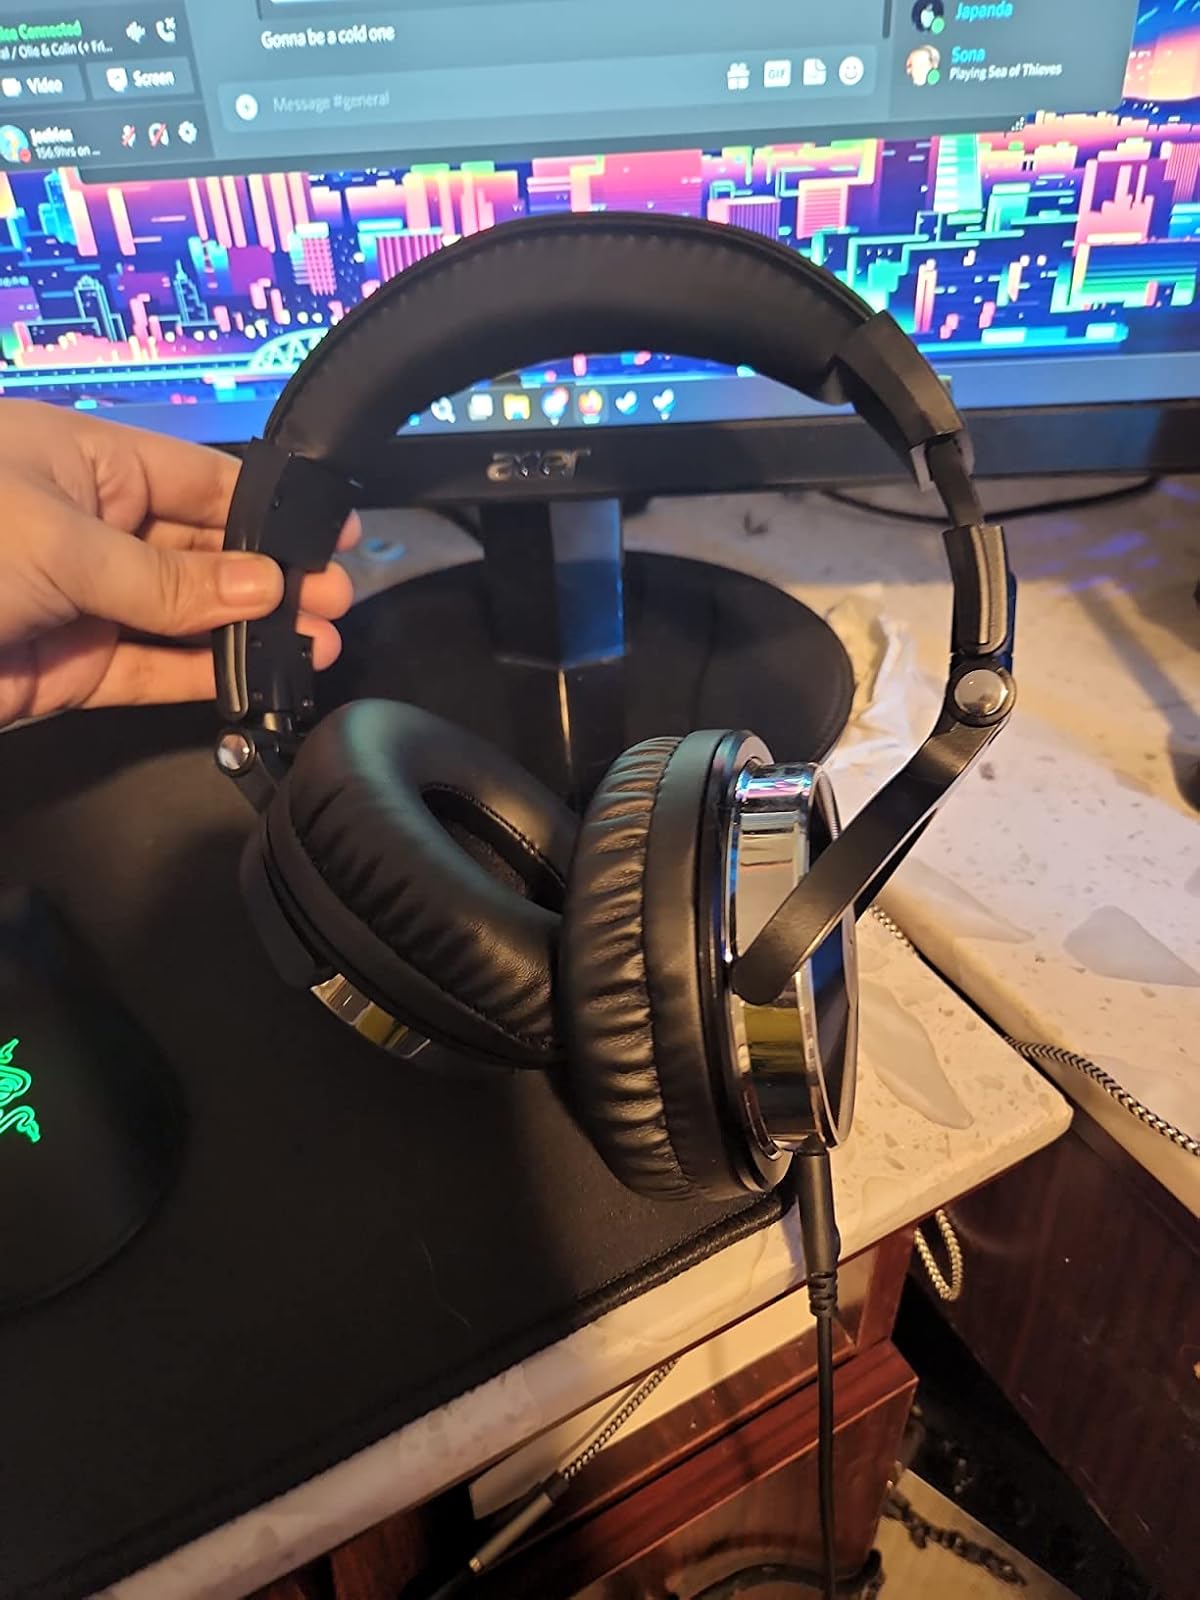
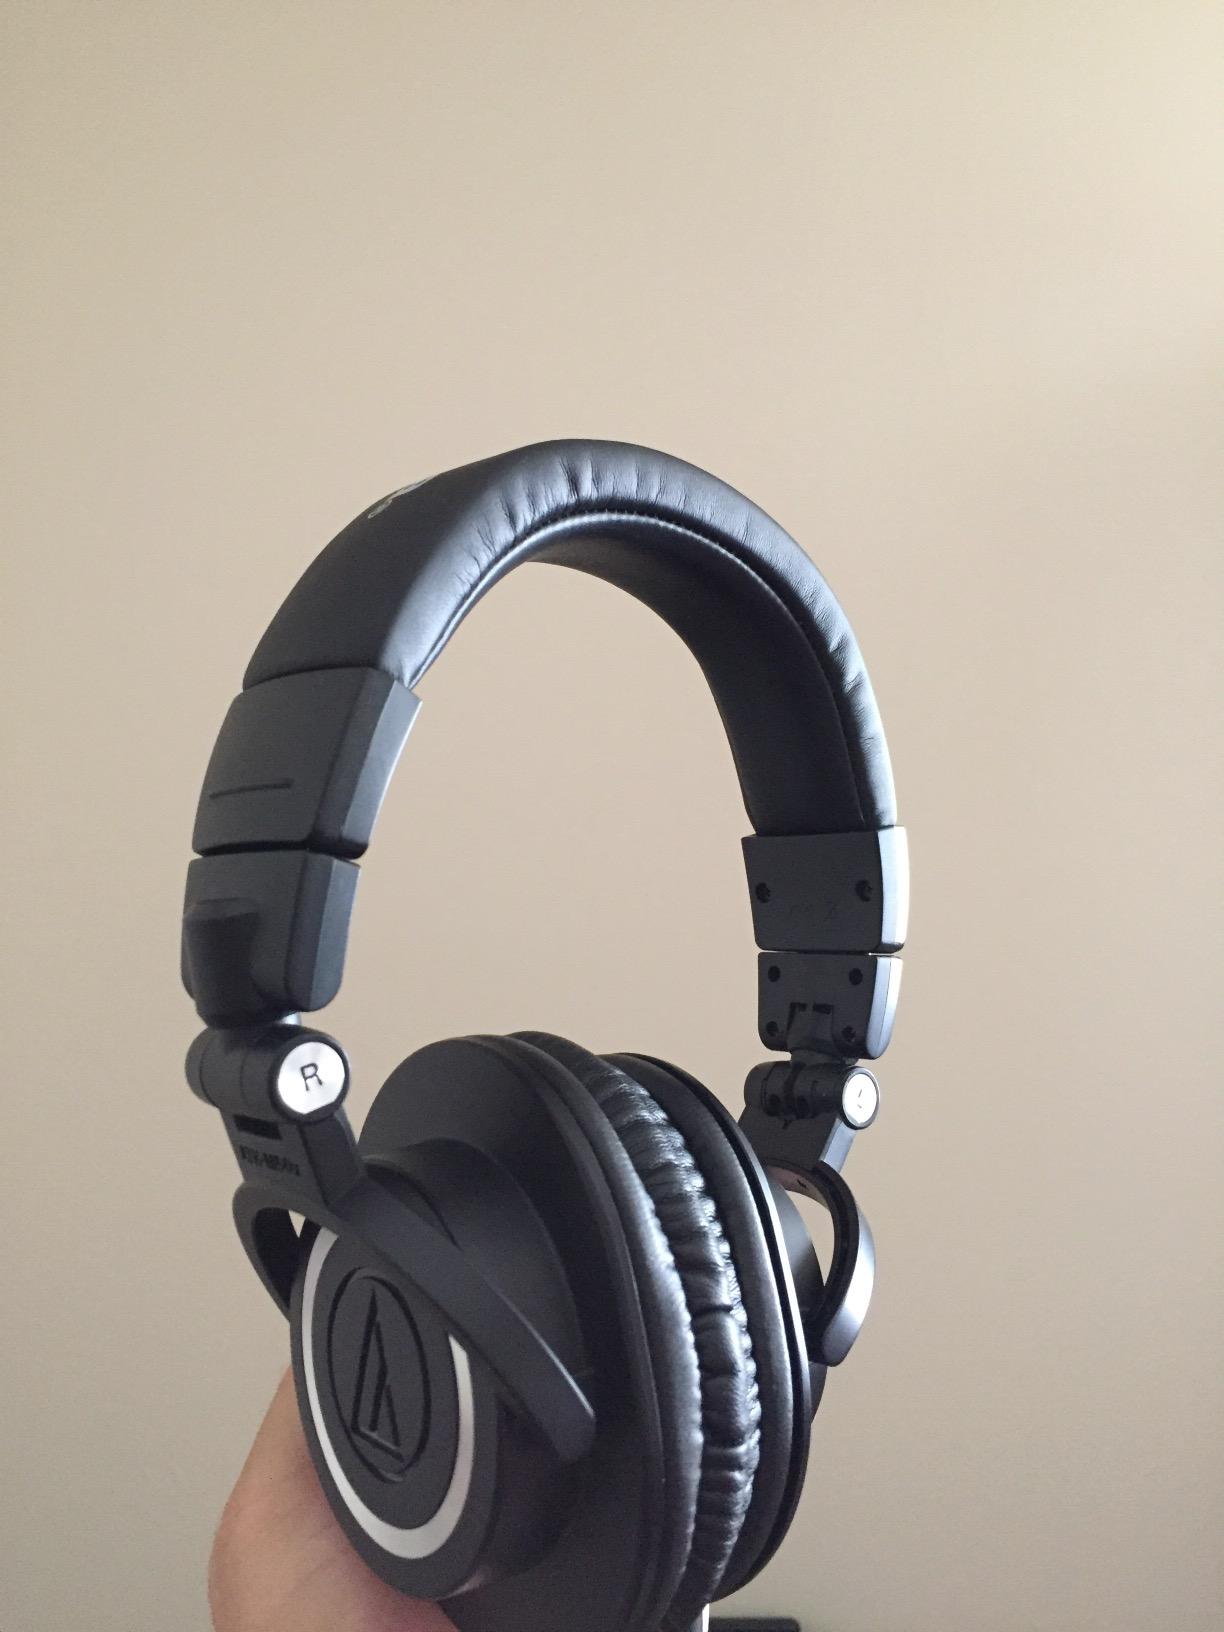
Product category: headphones
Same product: no